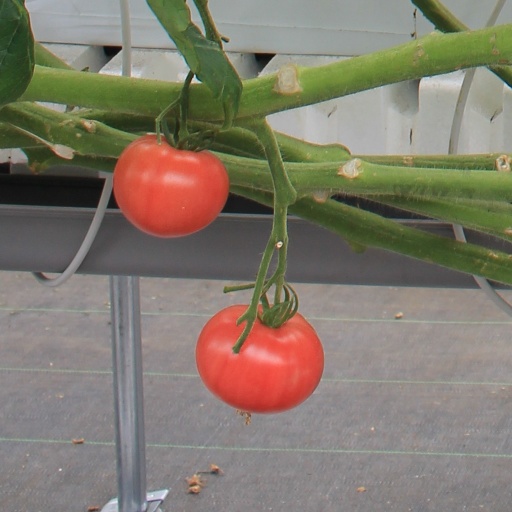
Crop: tomato